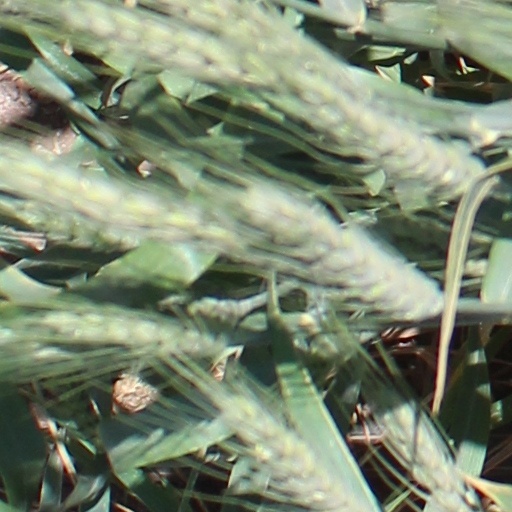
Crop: wheat